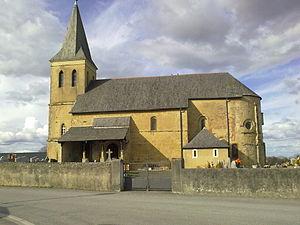
Eglise de Simacourbe
Cet article recense une partie des monuments historiques des Pyrénées-Atlantiques, en France.
L'église saint-Pierre est une église catholique située à Simacourbe, en France.
Simacourbe est une commune française située dans le département des Pyrénées-Atlantiques, en région Nouvelle-Aquitaine.